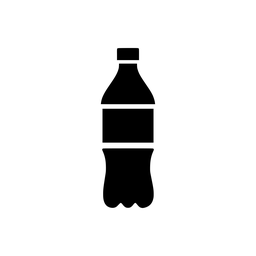
Label: plastic